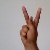
The image shows a hand gesture representing the letter 'K' in Indian Sign Language.